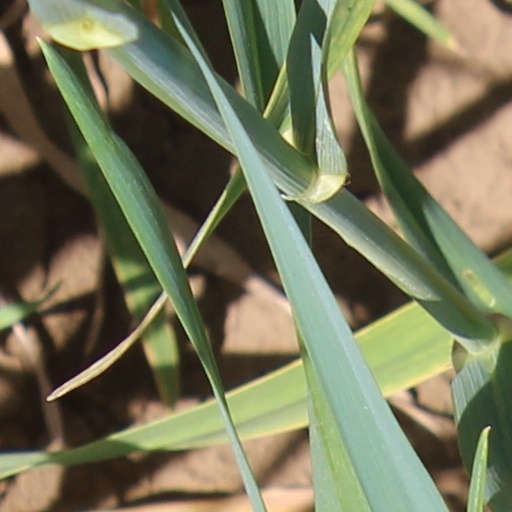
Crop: wheat